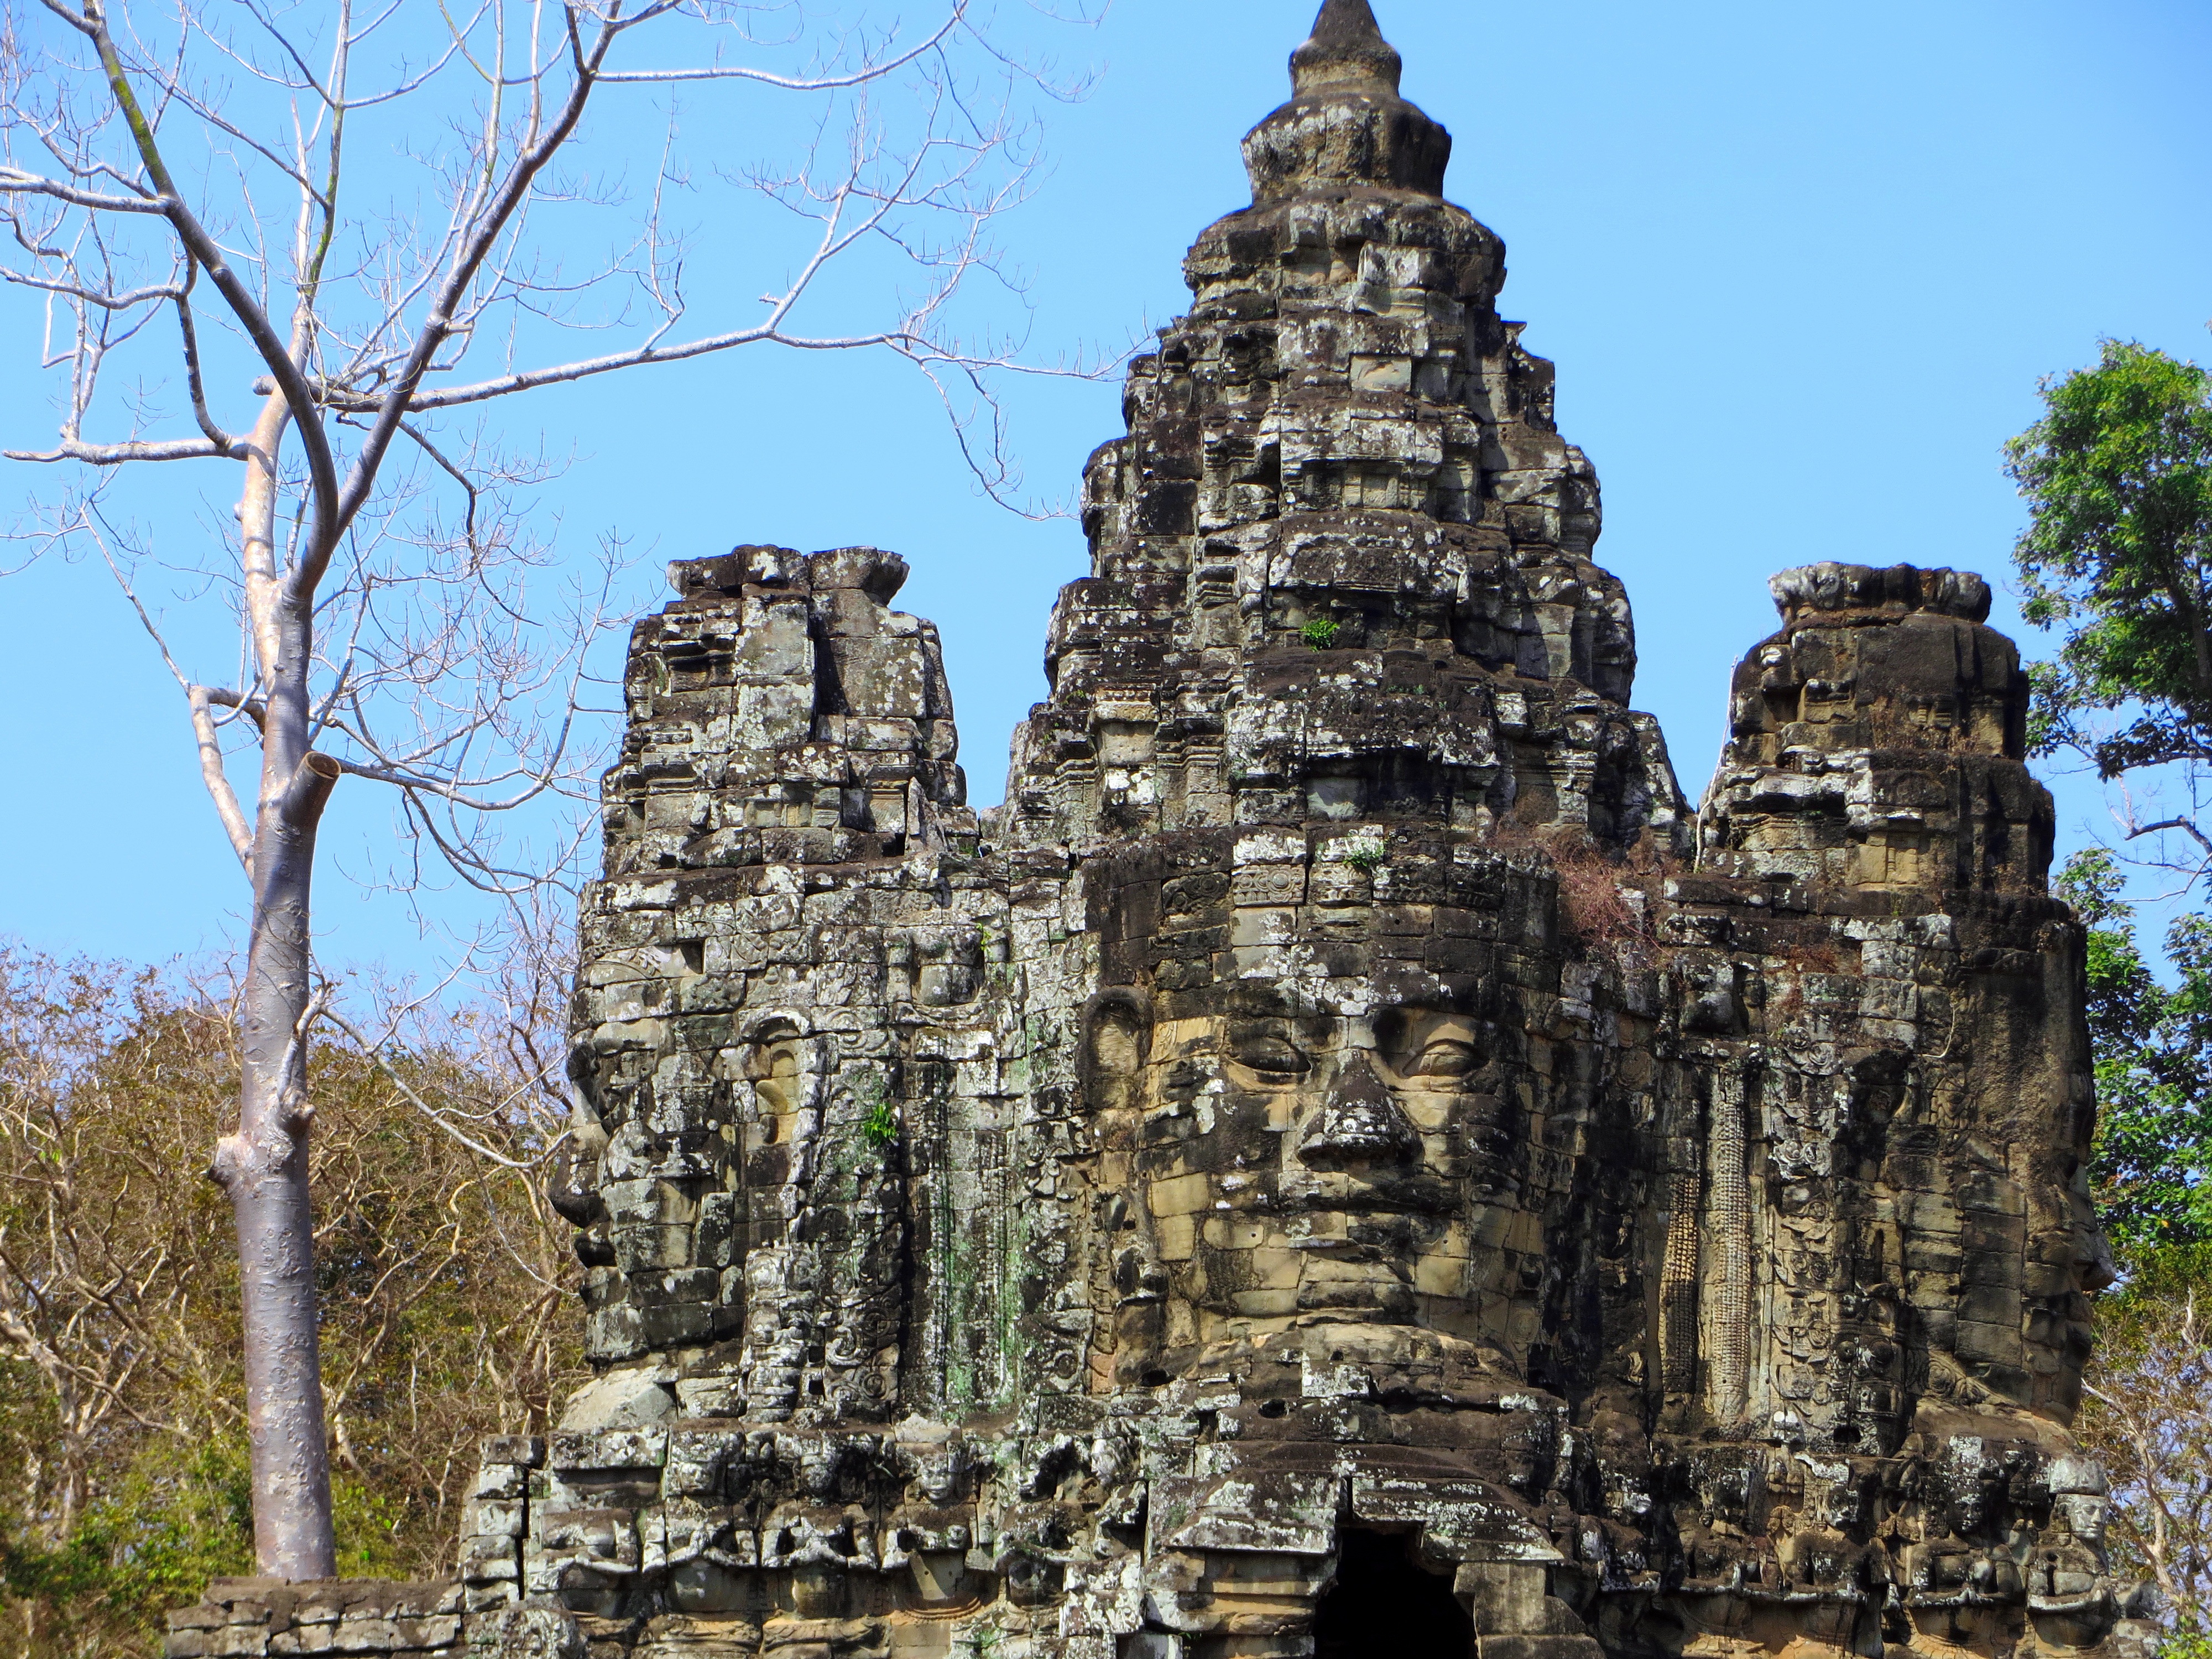
building, tower, religion, castle, landmark, cathedral, place of worship, face, temple, ruins, cambodia, monastery, wat, angkor, tours, archaeological site, unesco world heritage site, bayon, hindu temple, historic site, ancient history, divinities